Myrrha

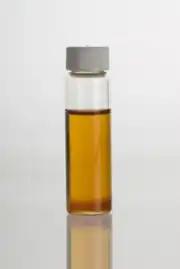
Myrrh, the precious embalming resin of antiquity.

The myth of Myrrha is closely linked to that of her son, Adonis, which has been easier to trace. "Adonis" is the Hellenized form of the Phoenician word ""adoni"", meaning ""my lord"". It is believed that the cult of Adonis was known to the Greeks from around the sixth century B.C., but it is unquestionable that they became aware of it through contact with Cyprus. Around this time, the cult of Adonis is noted in the Book of Ezekiel in Jerusalem, though under the Babylonian name Tammuz.